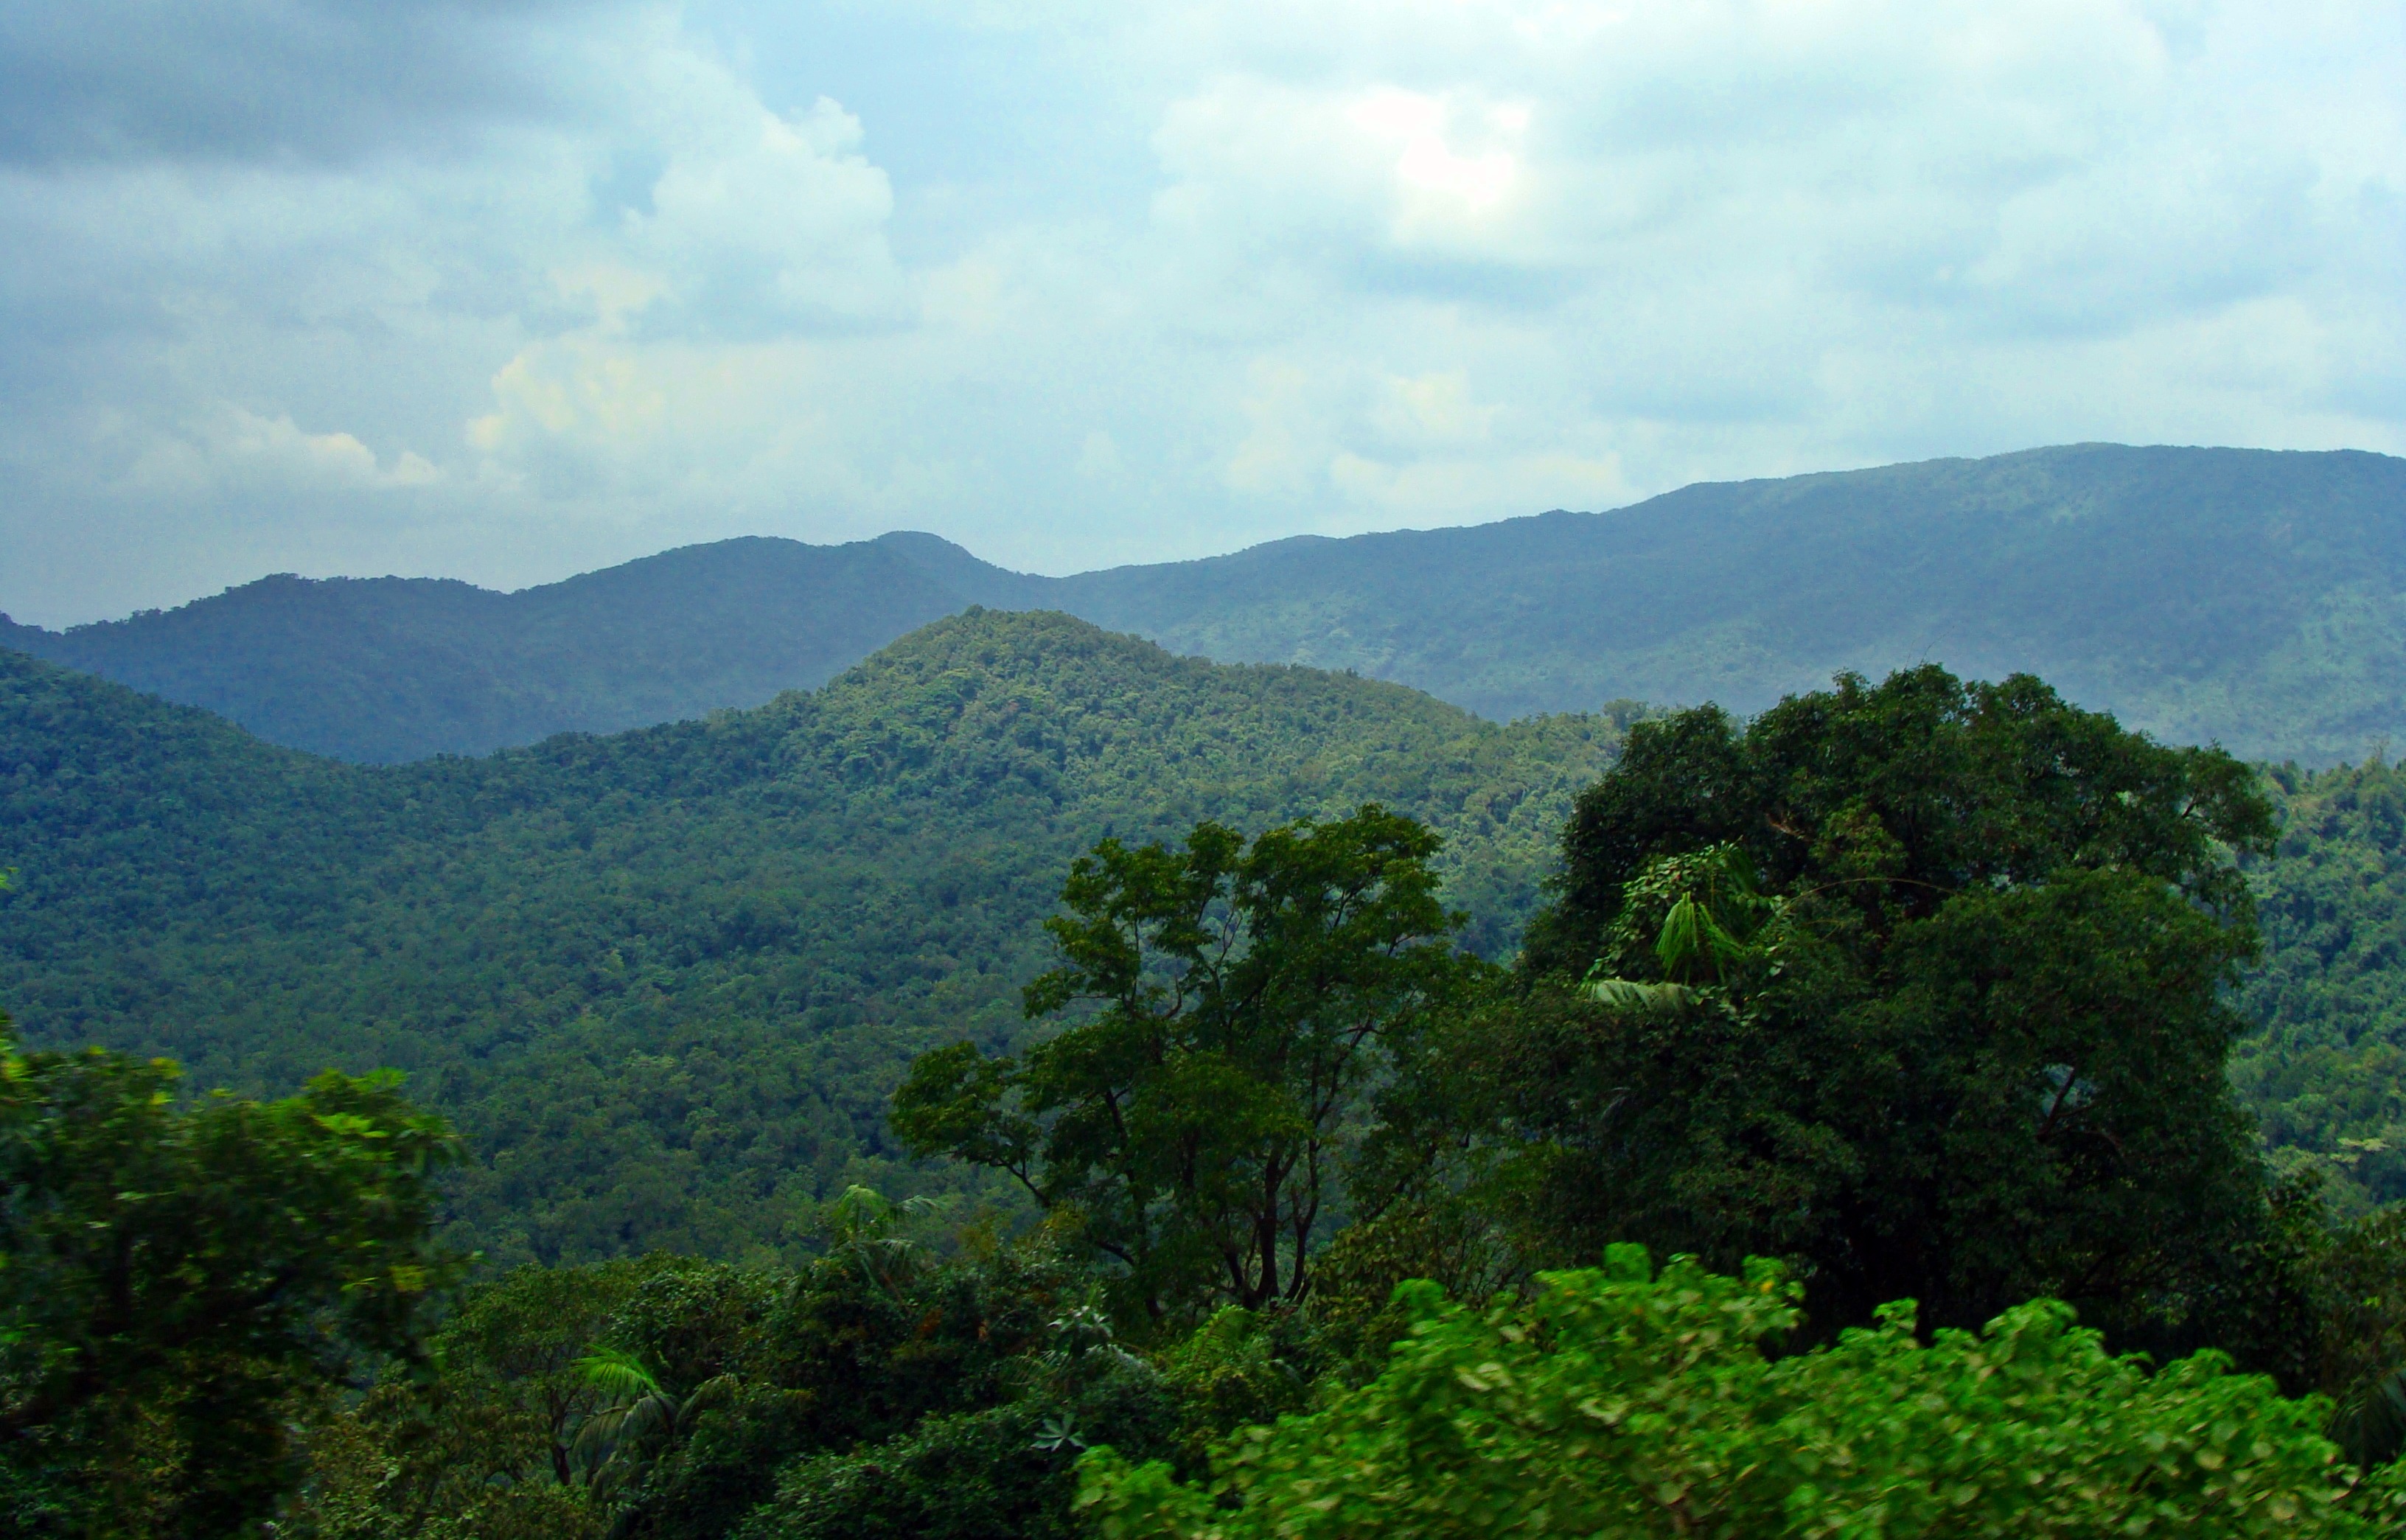
landscape, tree, nature, forest, outdoor, wilderness, mountain, sky, meadow, hill, valley, land, mountain range, wild, environment, jungle, tranquil, scenic, natural, scenery, ridge, cloudscape, outdoors, clouds, mountains, vegetation, rainforest, plateau, india, habitat, ecosystem, meteorology, landform, hill station, western ghats, natural environment, geographical feature, atmospheric phenomenon, mountainous landforms